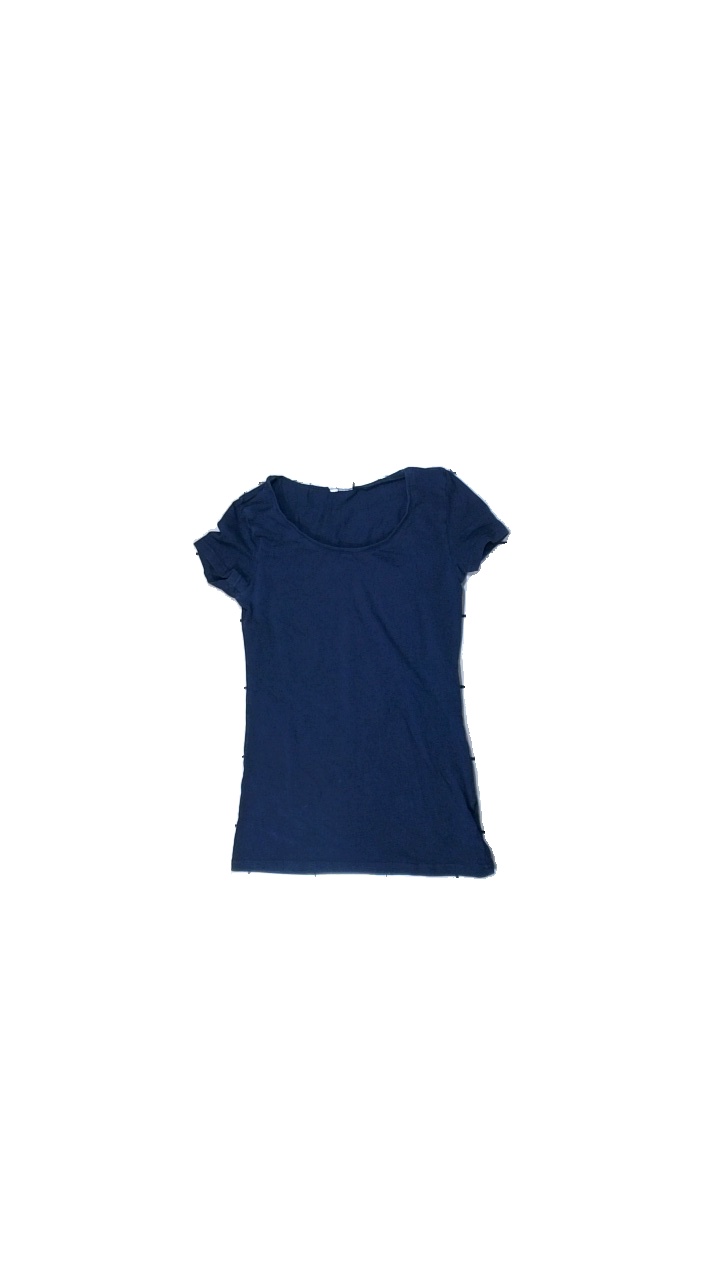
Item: T-shirt (Ladies)
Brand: H&m
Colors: Blue
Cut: Regular, C-collar
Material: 100% cotton
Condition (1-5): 3
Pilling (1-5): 5
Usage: Export
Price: <50